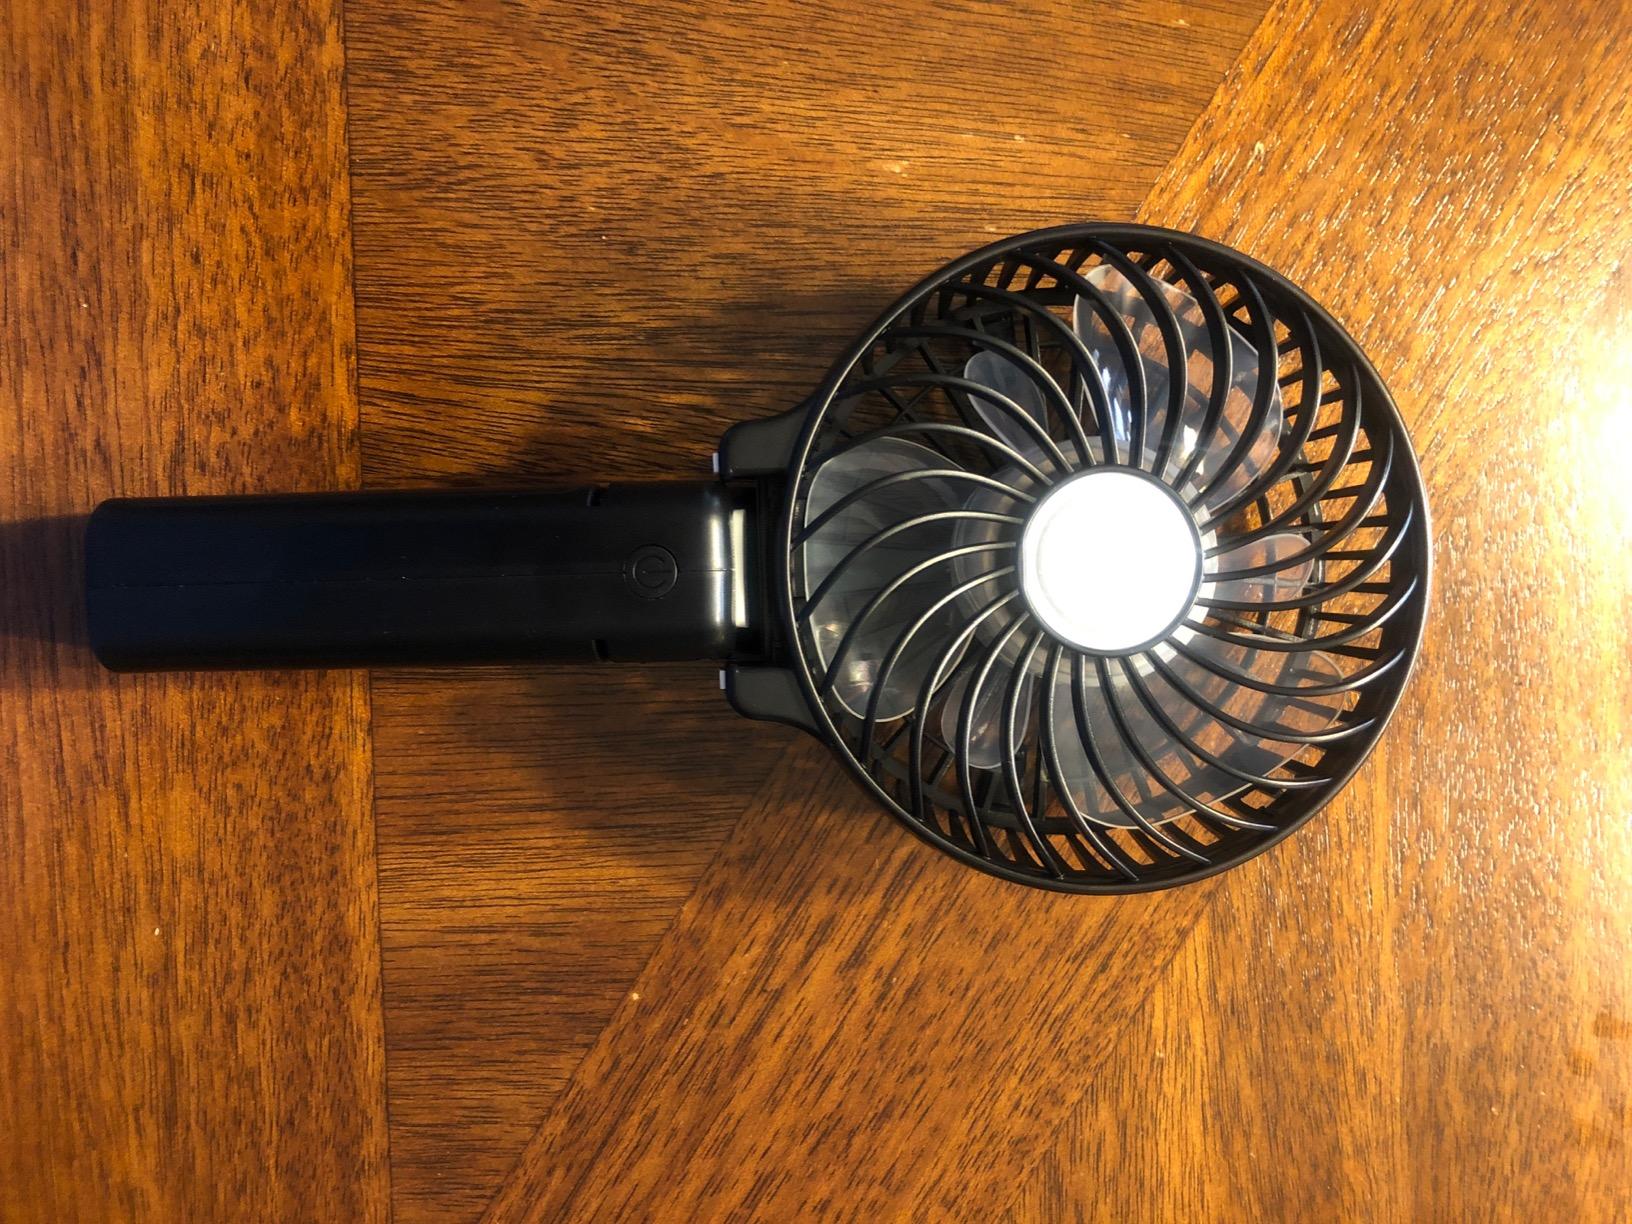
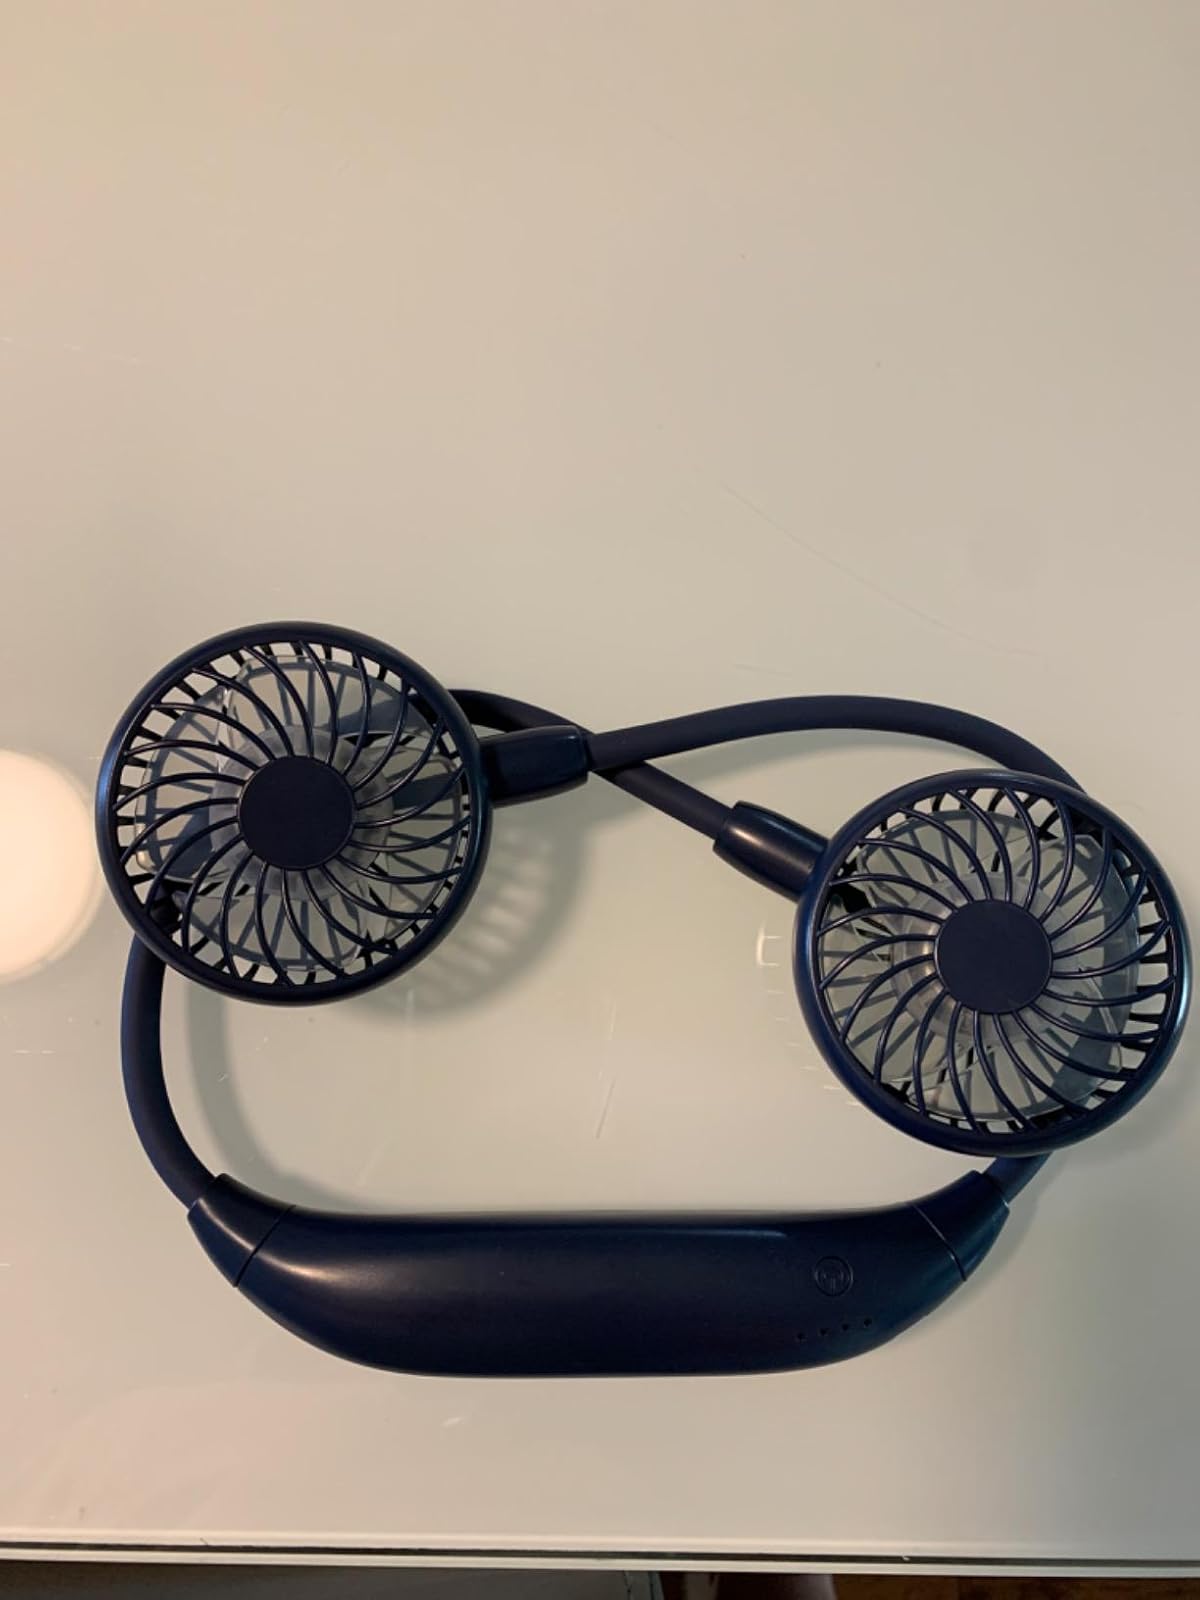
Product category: fan
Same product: no